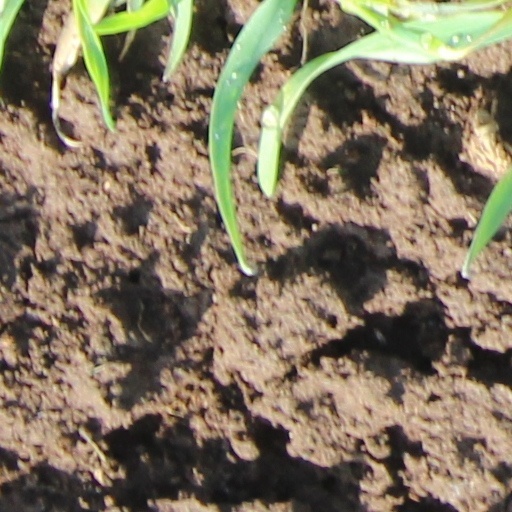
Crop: wheat